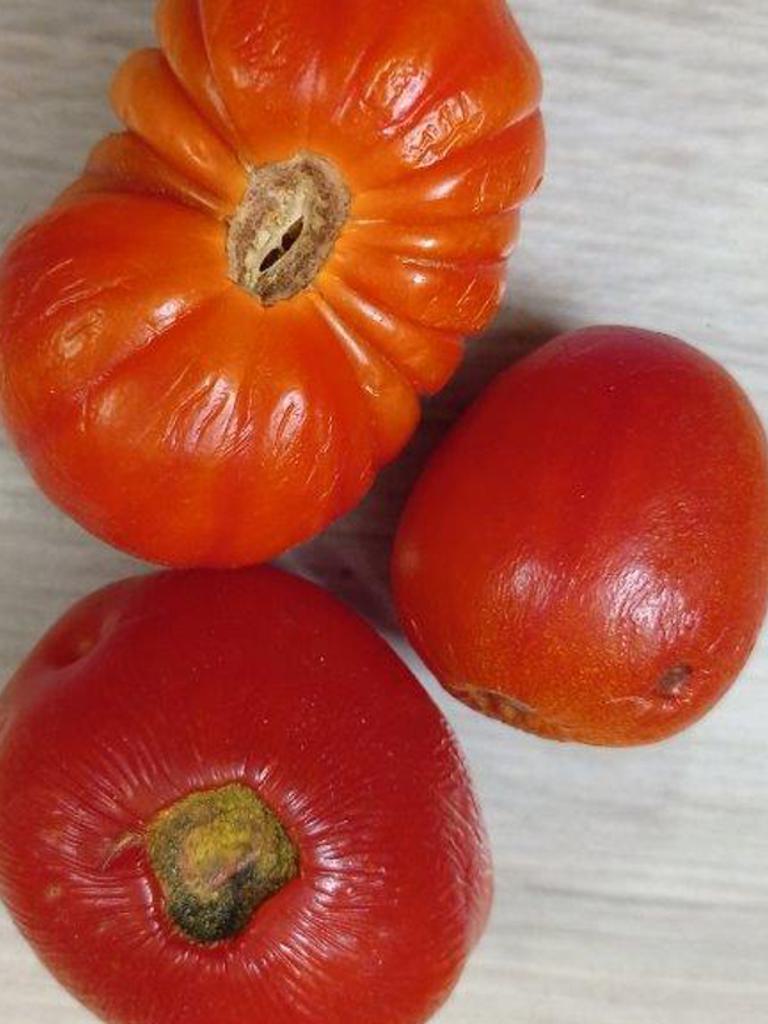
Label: Rotten